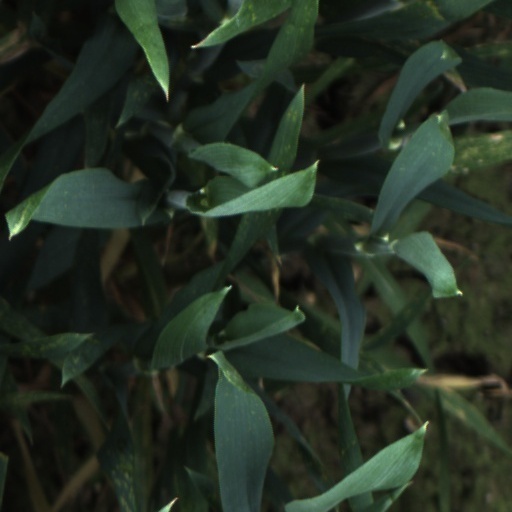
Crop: wheat